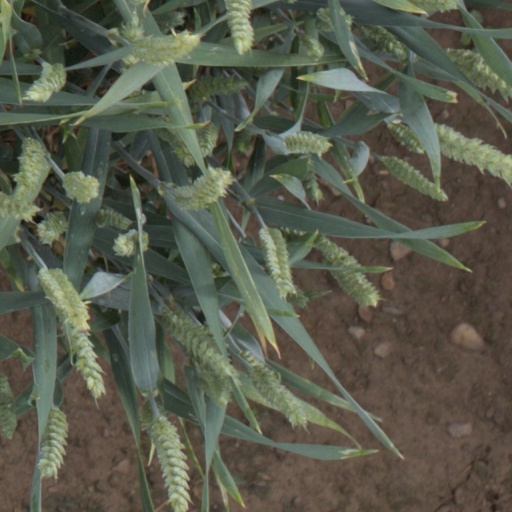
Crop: wheat